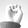
ASL letter: E